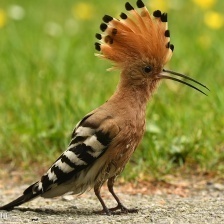
Species: HOOPOES
Scientific name: UPUPIDAE